Heavy metal bass

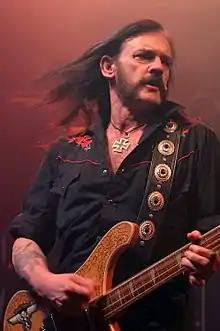
Lemmy Kilmister, the lead singer and bassist of Motörhead, performing in 2005.

Heavy metal bass is the use of the bass guitar (also called "electric bass") in the rock music genres of heavy metal and hard rock. The bassist is part of the rhythm section in a heavy metal band, along with the drummer, rhythm guitarist and, in some bands, a keyboard player. The prominent role of the bass is key to the metal sound, and the interplay of bass and distorted electric guitar is a central element of metal. The bass guitar provides the low-end sound crucial to making the music "heavy". The bass plays a crucial role in heavy metal and a more important role than in traditional rock."